David Molk

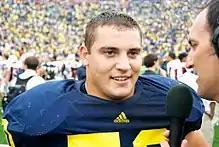
Molk with Michigan in 2010

David Michael Molk (born December 15, 1988) is an American former professional football center who played in the National Football League (NFL) for the San Diego Chargers and the Philadelphia Eagles. Molk played college football for the Michigan Wolverines, where he was a consensus All-American and the Rimington Trophy winner in 2011, as the best center in college football. He was selected by the Chargers in the 2012 NFL draft.